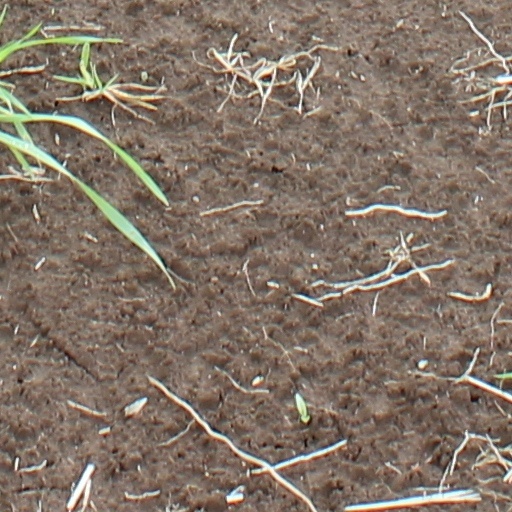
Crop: wheat